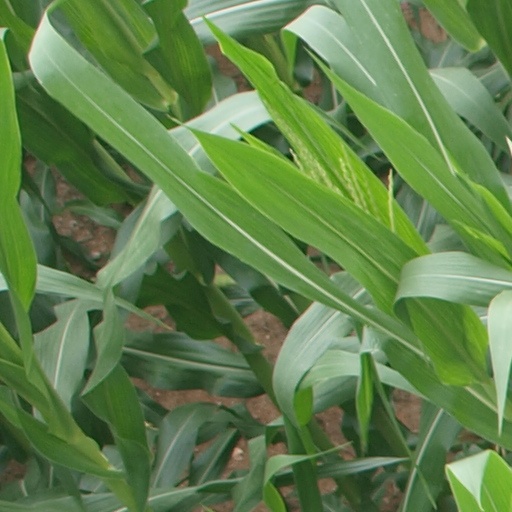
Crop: maize; corn